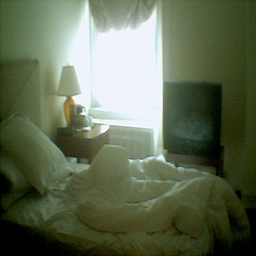
A bed covered in white blankets in front of a window.
A bed is shown next to a stand and TV.
an unmade bed in the middle of a bedroom
An unmade bed sits empty in the small bedroom.
There is a TV next to a hotel bed